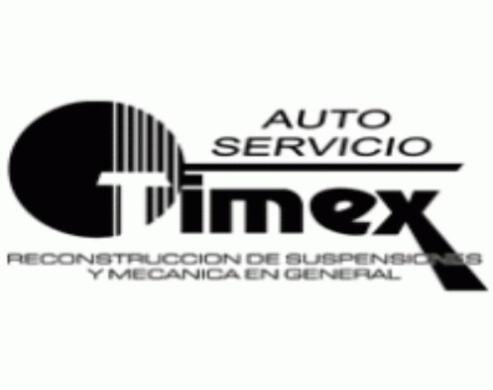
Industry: Clothes